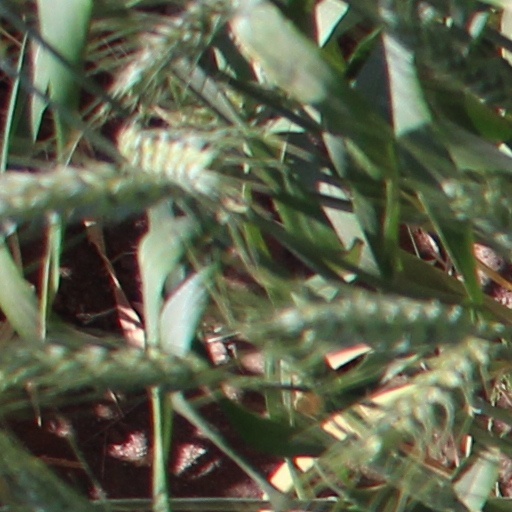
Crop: wheat